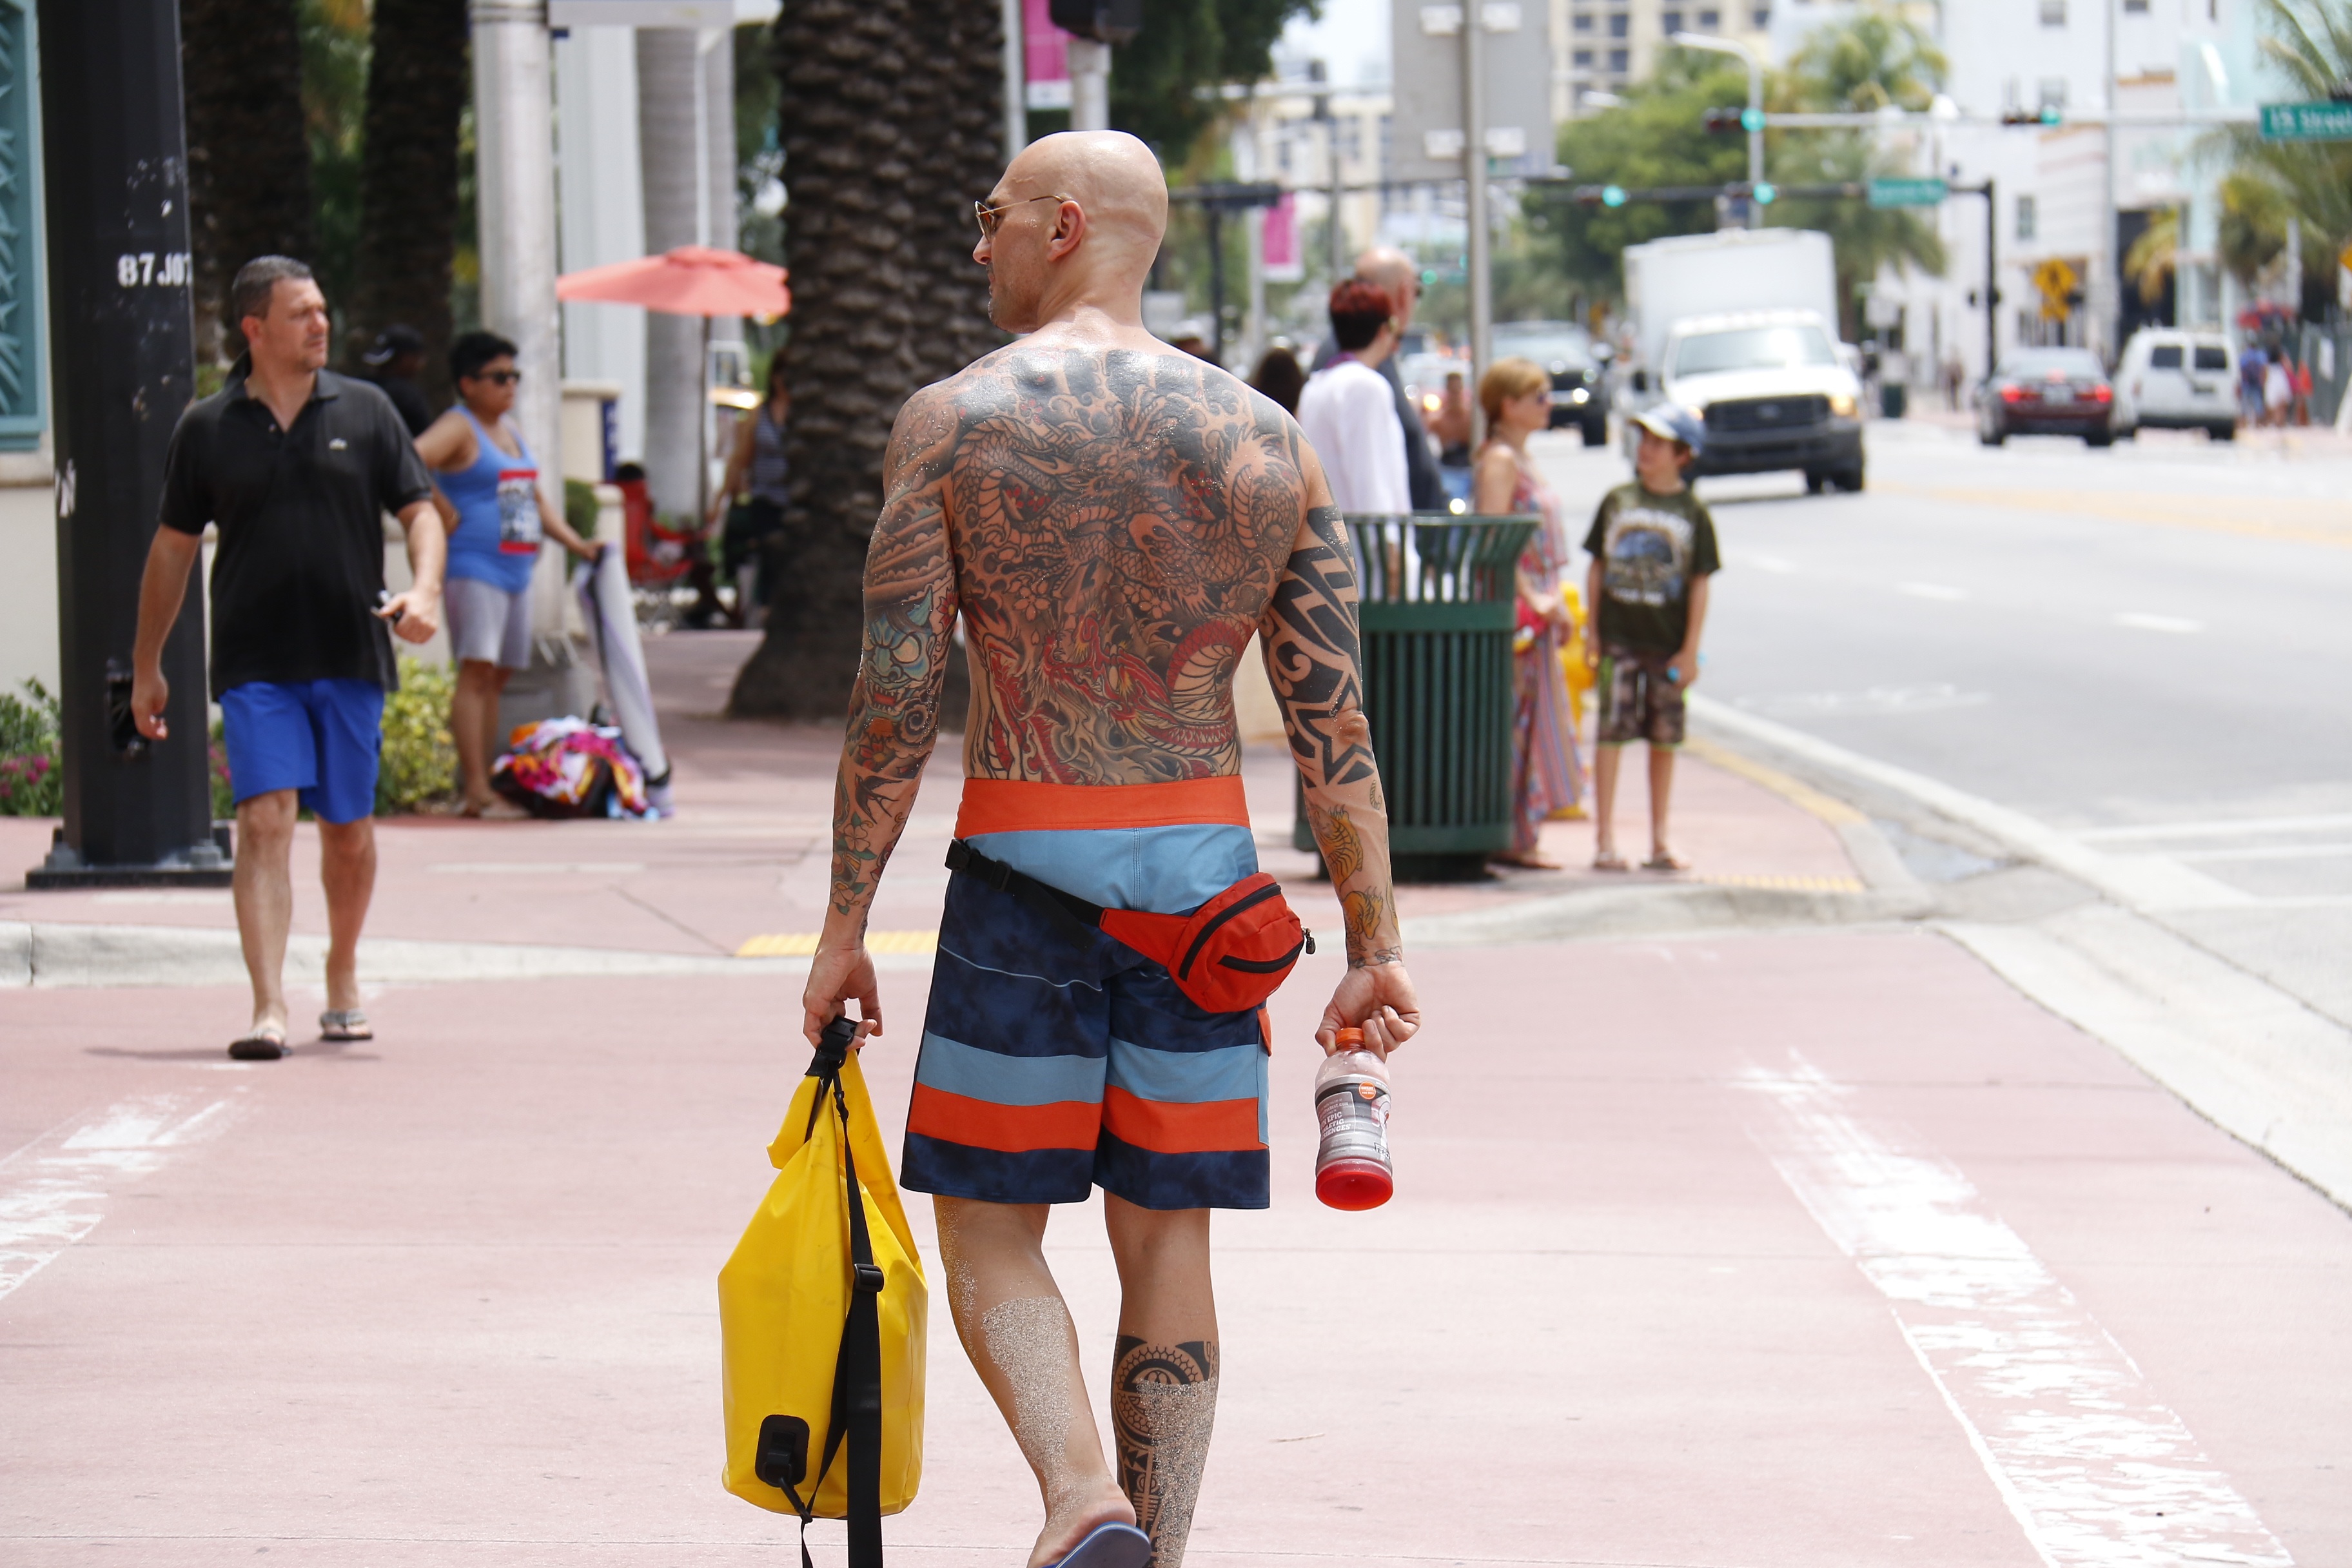
man, pedestrian, walking, people, road, street, city, spring, tattoo, color, fashion, painting, infrastructure, footwear, skin, character, happy man